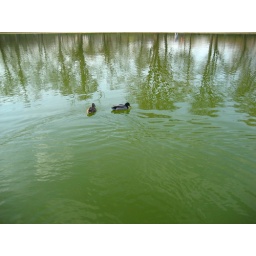
Duckins in dirty water